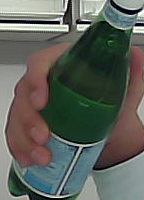
Product: sanpellegrino_water